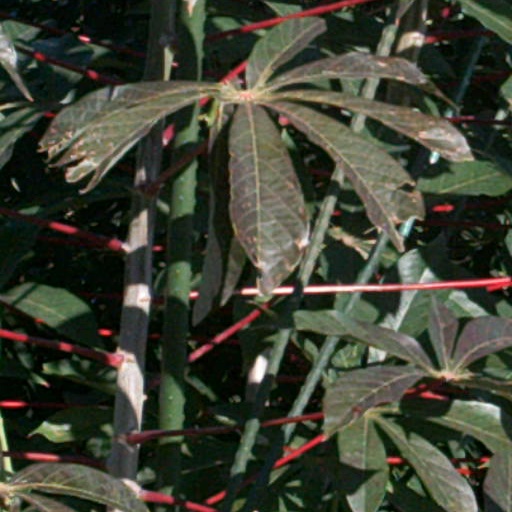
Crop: cassava